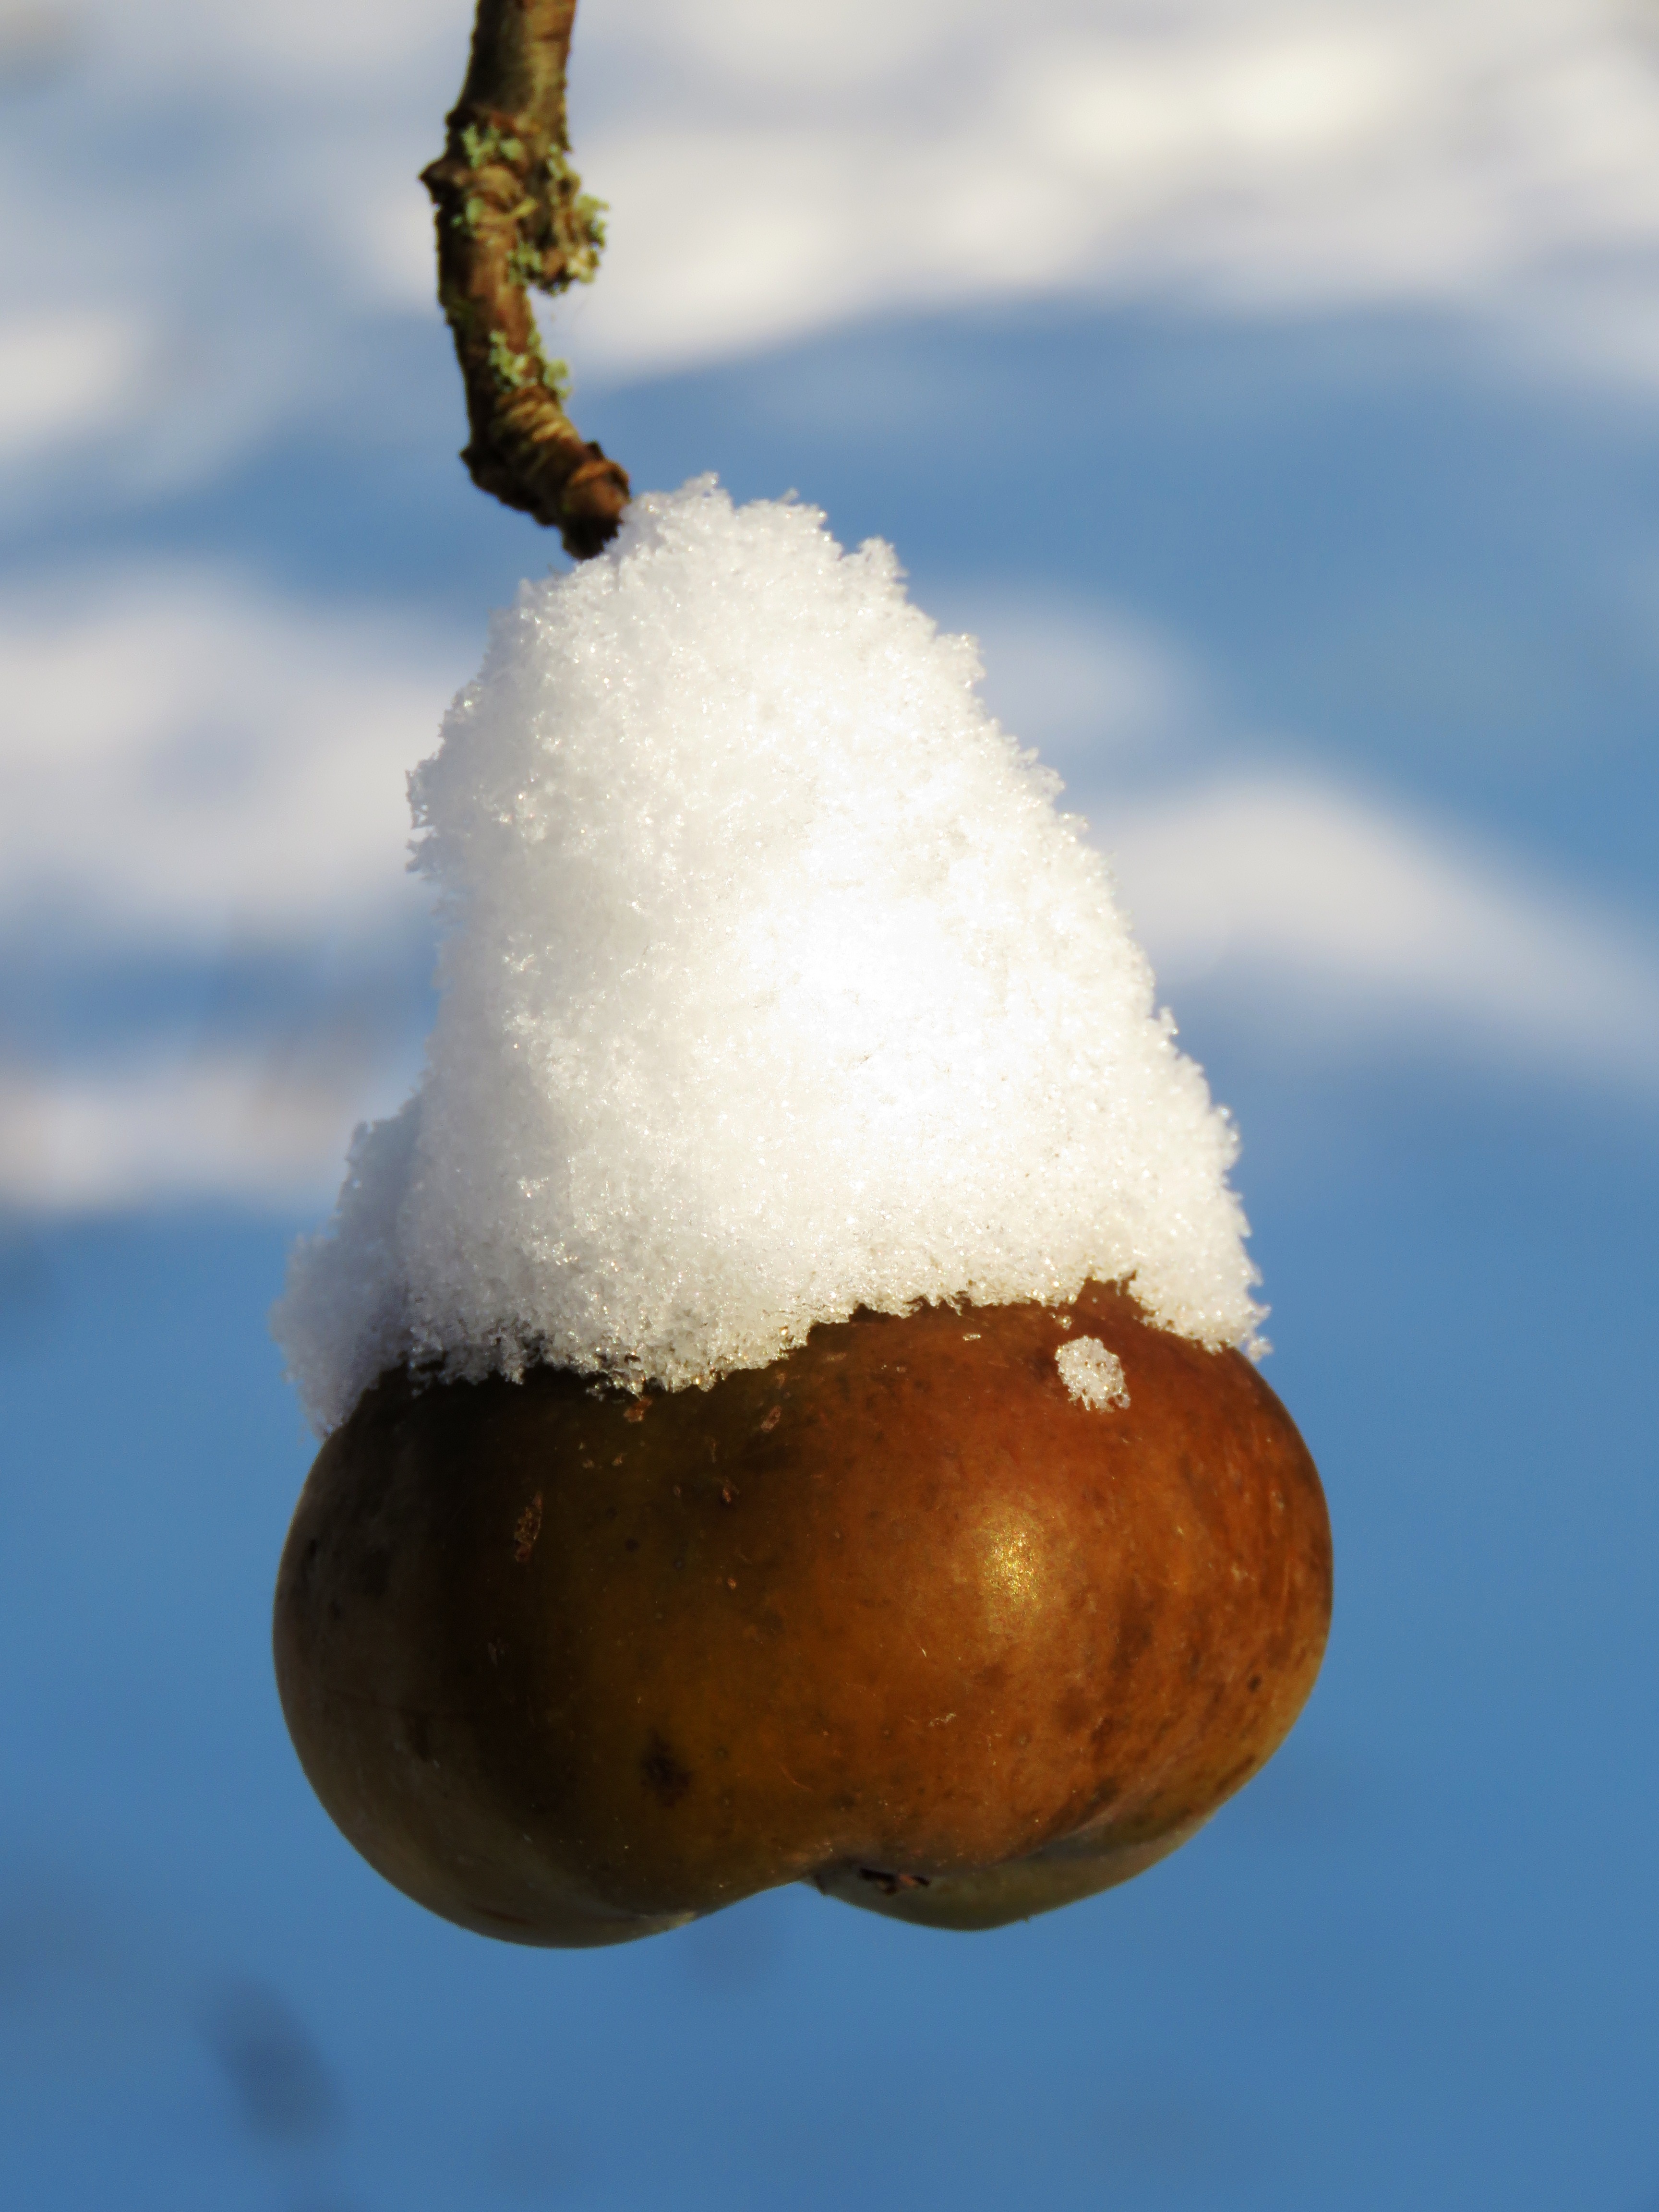
apple, branch, snow, cold, winter, plant, white, food, produce, weather, blue, hood, close up, coconut, wintry, freezing, macro photography